Edward Caradus

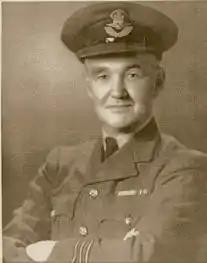

Edward Caradus (6 December 1885 – 15 February 1969) was a New Zealand analytical chemist, educator and administrator. He developed a model for training aircrew during World War II. In 1949 he became the first chair of the National Trades Certification Board.